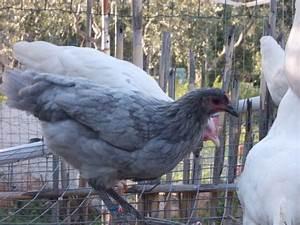
chicken